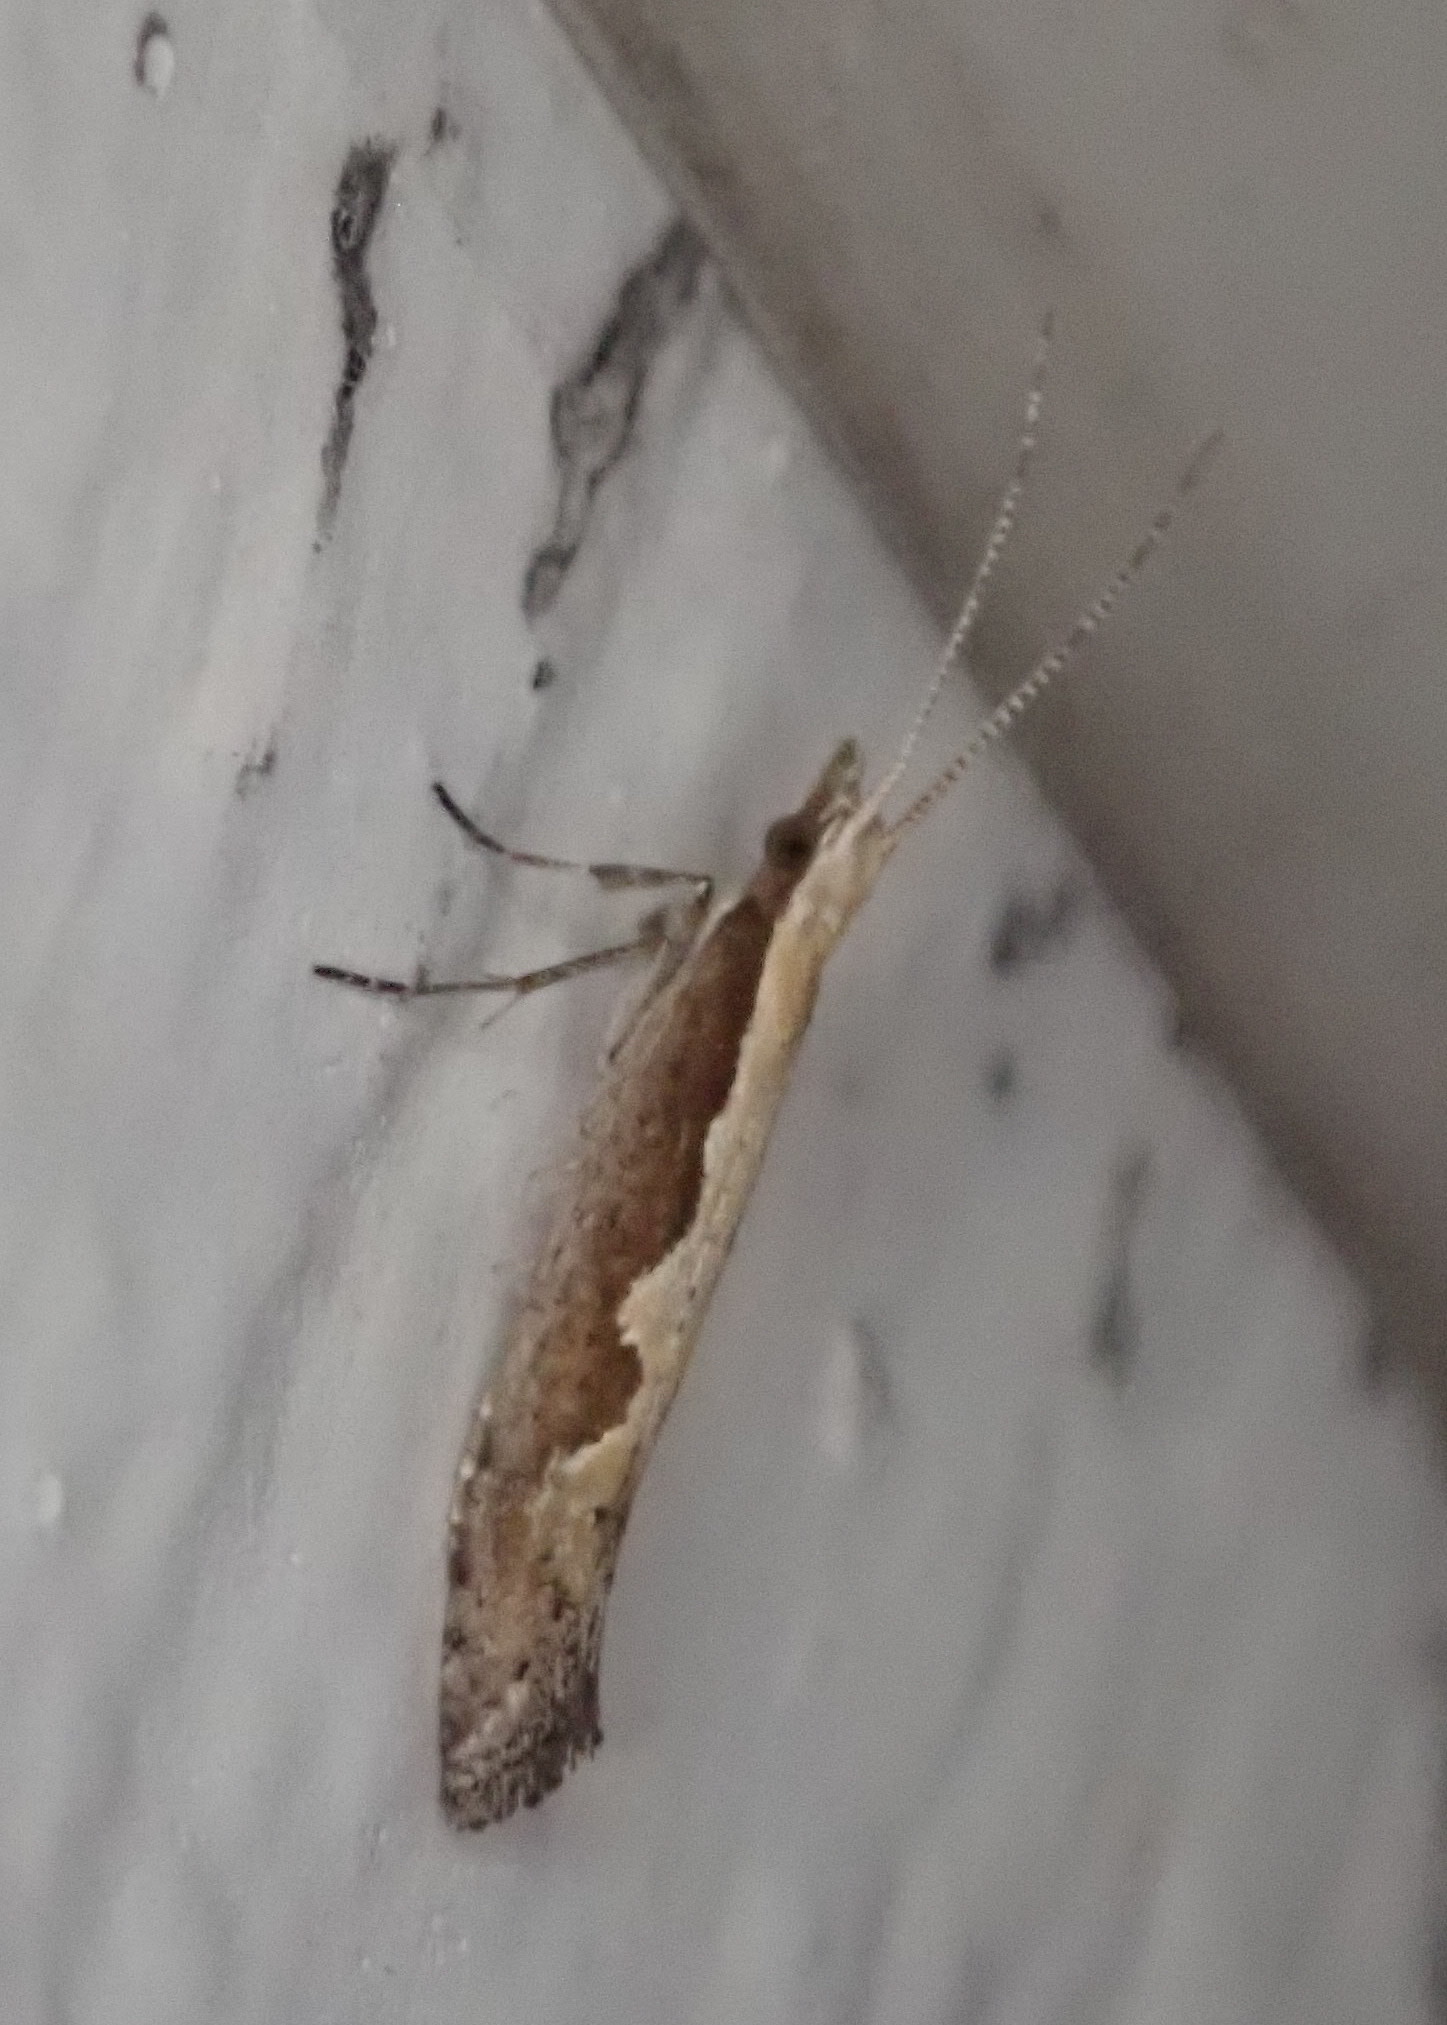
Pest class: diamondback_moth